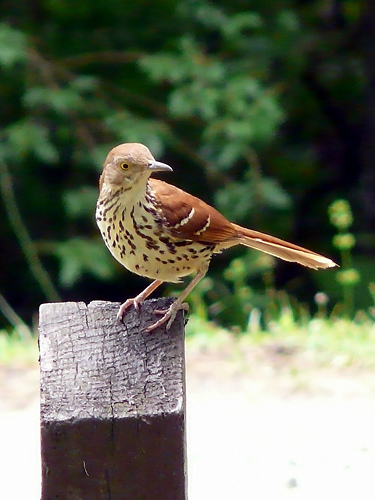
this colorful bird has a white and brown belly and breast, brown wings with two white wing bars, and pink tarsus and feet.
the white eye of this bird blends in with the white chest that is speckled with brown under brown wings and tail.
this little gird has a speckled belly and breast with a brown wing with white wingbars.
a bird with a white and brown speckled belly and brown back.
beautiful bird with a creamy white chest and belly speckled with coffee brown flecks, a tan crown and brown wings with white wingbars, a brown outer rectrice with a white inner rectrice.
this striking bird has a yellow eye, streaks on the breast, two white wing bars and a long tail.
this bird has wings that are red and has a spotted belly
this bird has wings that are brown and has a white belly
this bird has wings that are brown and has a spotted bellyan bird with auburn wings and tail feathers with a white body.
Species: Brown Thrasher